Varig

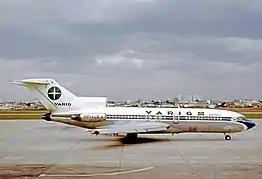
Boeing 727-41 of VARIG at São Paulo Congonhas airport in 1972.

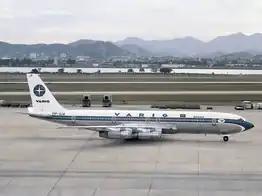
Boeing 707-345C at Rio de Janeiro–Galeão International Airport in 1984.

On 19 December 1959, Varig started to fly their new 35-seat Sud Aviation SE-210 Caravelle I between Brazil and New York–Idlewild, stopping at Belem, Trinidad and Nassau; on 2 July 1960, the Caravelles were replaced by the Boeing 707-441, which could fly from Rio de Janeiro–Galeão to New York–Idlewild nonstop. The Caravelles were switched to operate trunk routes within Brazil and to Buenos Aires–Ezeiza and Montevideo.